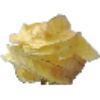
Label: Physalis with Husk 1